Richard Woodward (bishop)

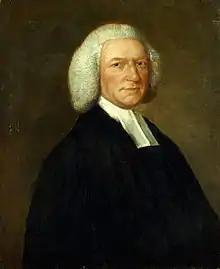
Bishop Woodward by Thomas Gainsborough.

Richard Woodward (1726 – 12 May 1794) was an English Protestant cleric, active in Ireland during the 18th century. Educated at the University of Oxford, he moved to Ireland and would become the author of a vigorous defence of the Protestant Ascendancy in Ireland. Woodward was made an Anglican Bishop of Cloyne in the Church of Ireland.